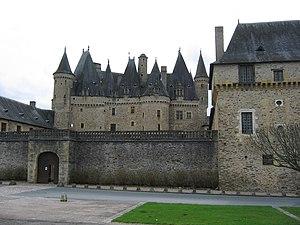
Louis-Victor-Léon de Rochechouart, né à Paris le 14 septembre 1788, mort à Jumilhac-le-Grand le 26 février 1858, général français, fut gouverneur militaire de Paris. Sa vie, riche en aventures, est un témoignage de la période agitée et épique que fut la Révolution et l'Empire pour les hommes qui l'ont traversée.
Prouvant sa filiation depuis l'an 980, la maison de Rochechouart est considérée comme la famille de la noblesse française subsistante la plus ancienne de France après les Capétiens. Ses membres Rochechouart et Mortemart restèrent possessionnés durant plusieurs siècles dans le Limousin.
Un certain nombre d'œuvres cinématographiques et télévisuelles ont été tournées dans le département de la Dordogne.